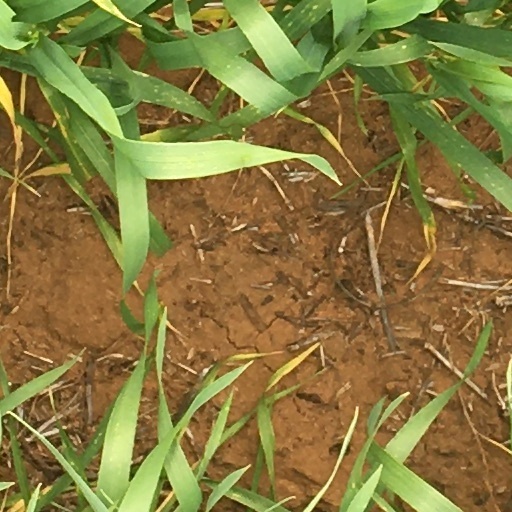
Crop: wheat